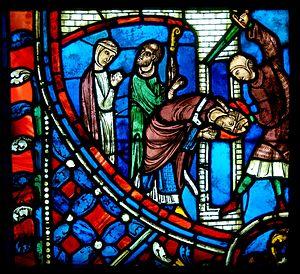
Martyre de saint Nicaise